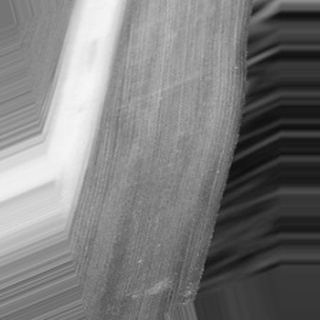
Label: sugarcane_bacterial_blight